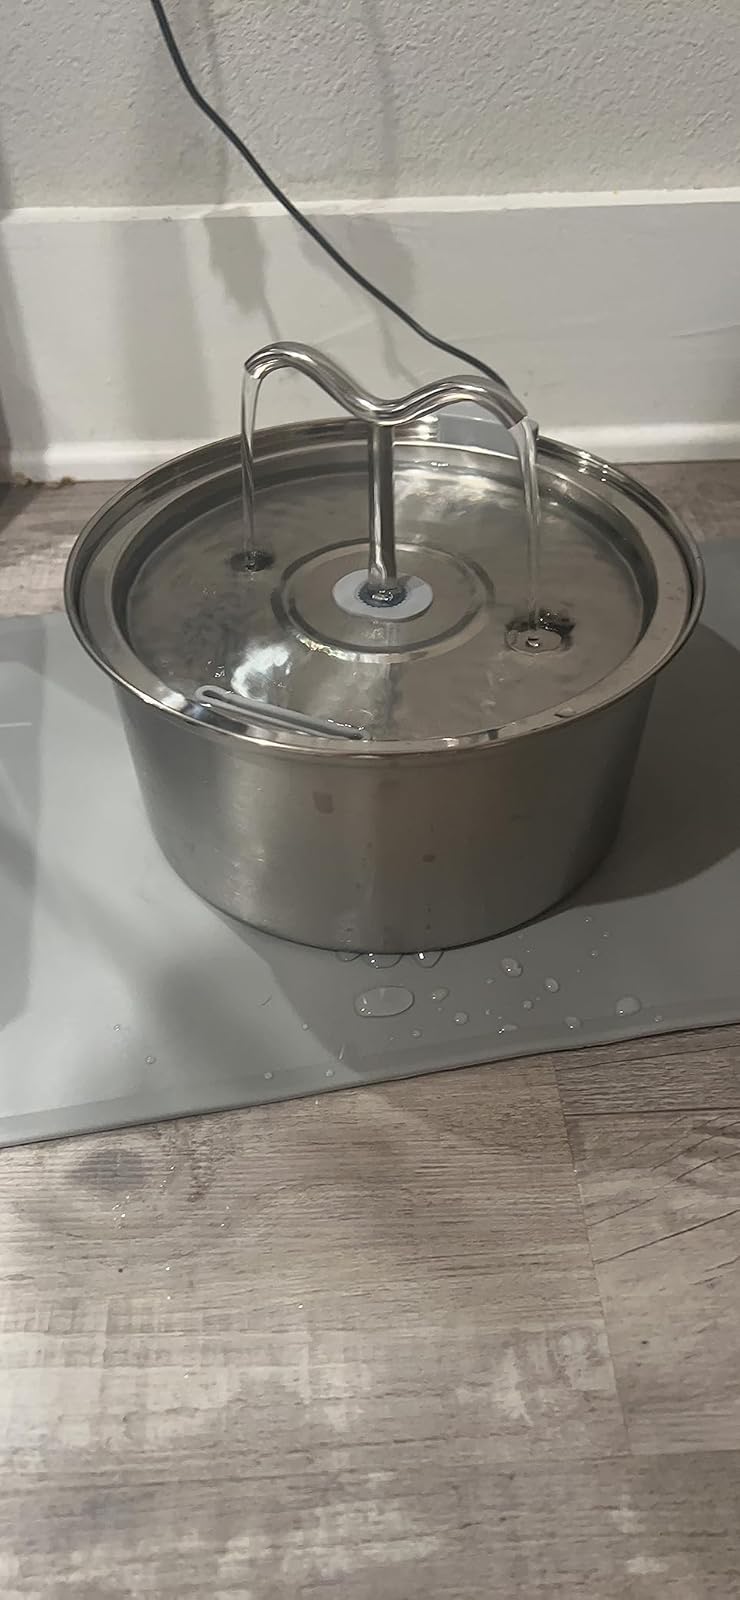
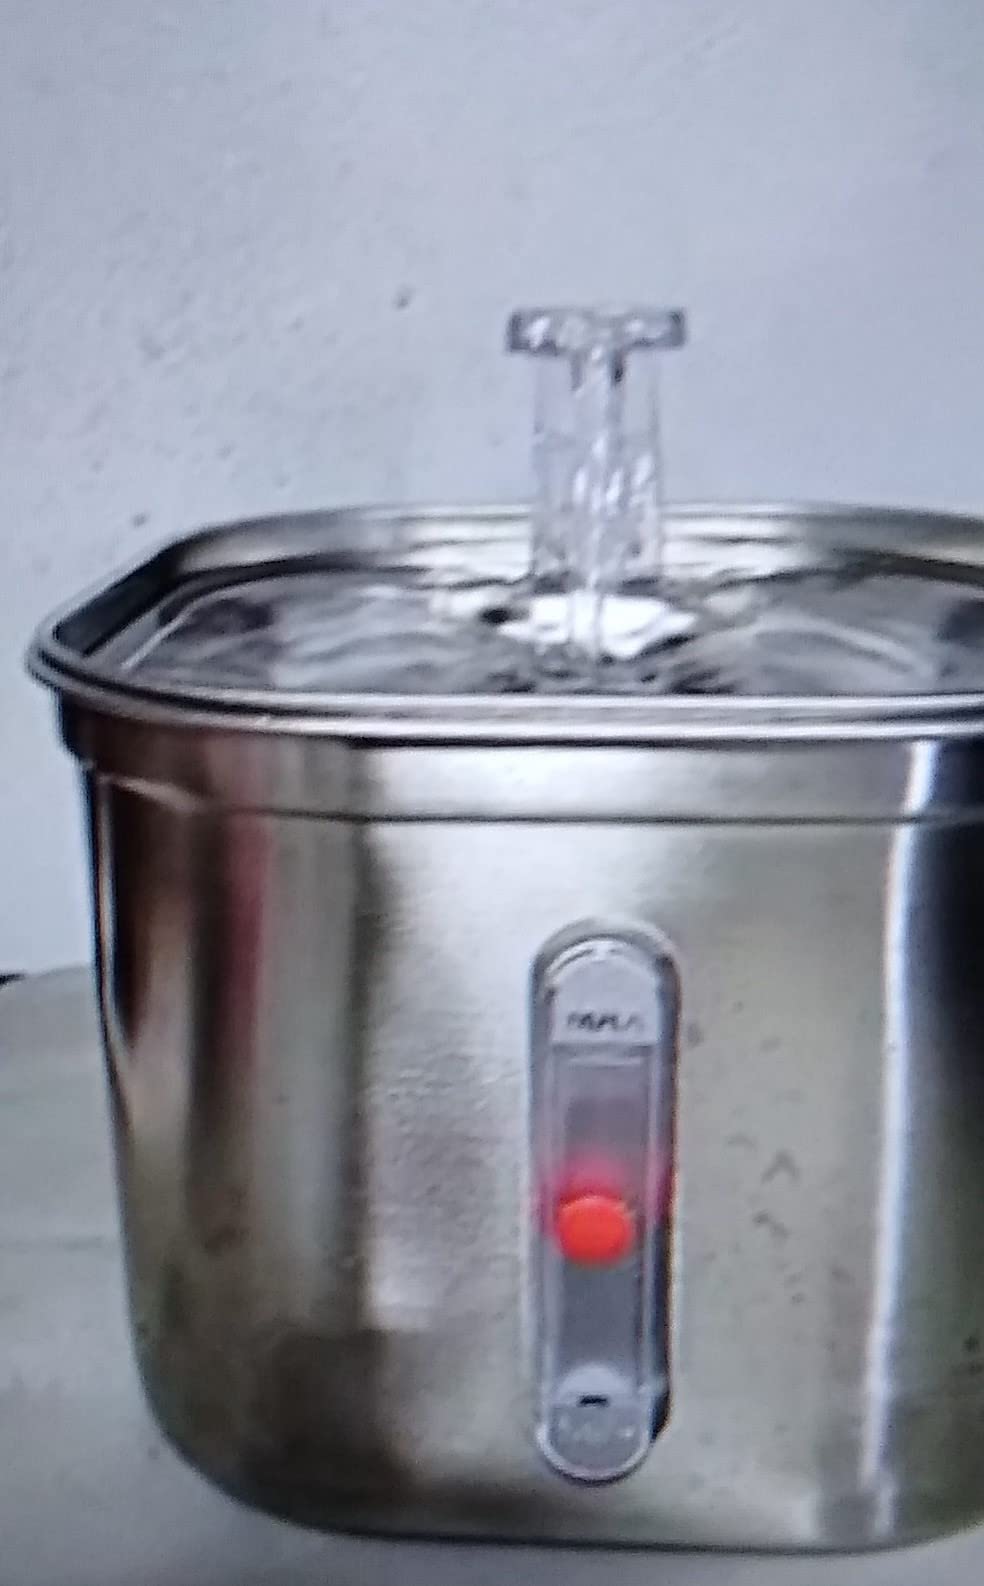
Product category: items_bowl
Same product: no